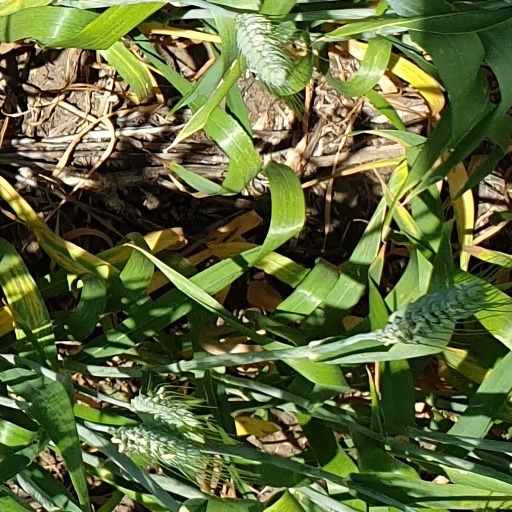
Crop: wheat